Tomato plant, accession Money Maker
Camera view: vertical (180 deg); turntable rotation: 120 degrees
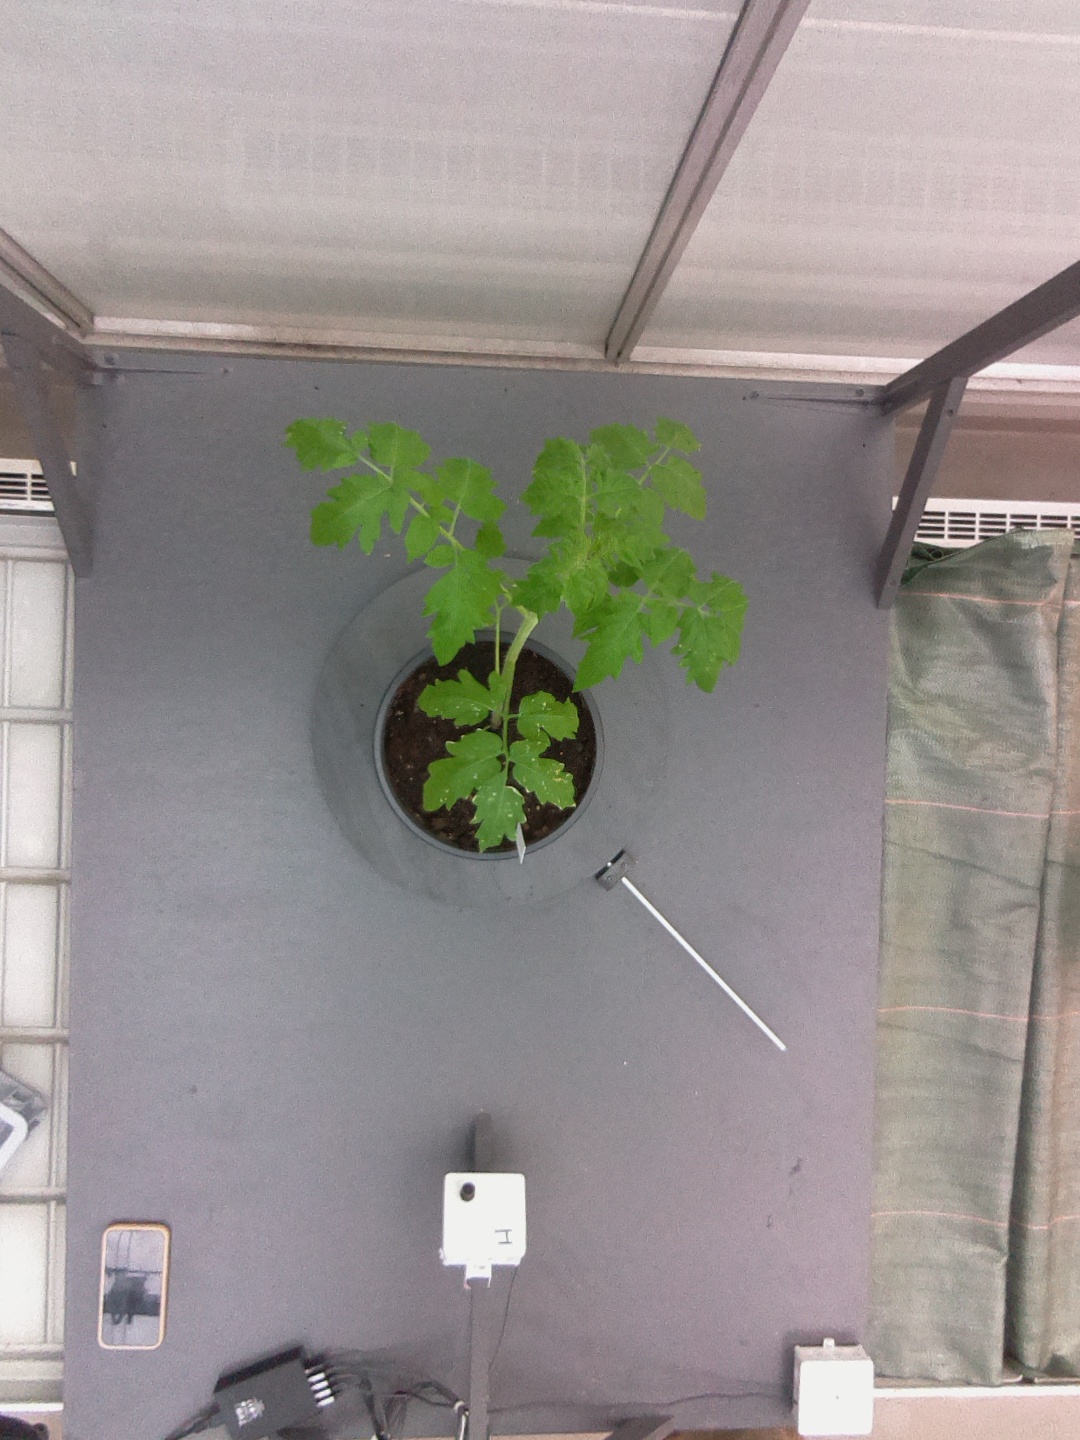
BBCH growth stage 13: 6 of true leaves visible